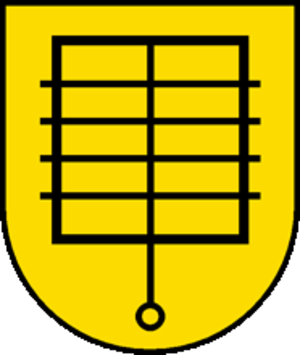
Villars-le-Grand est une ancienne commune vaudoise et une localité suisse de la commune de Vully-les-Lacs, située dans le district de la Broye-Vully.